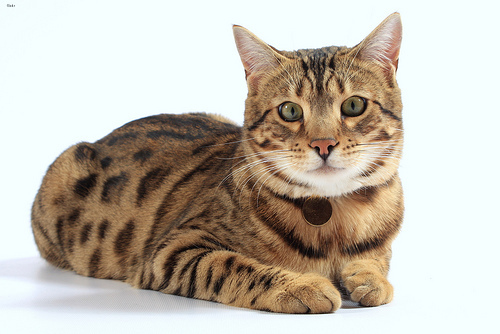
Animal: cat
Breed: bengal